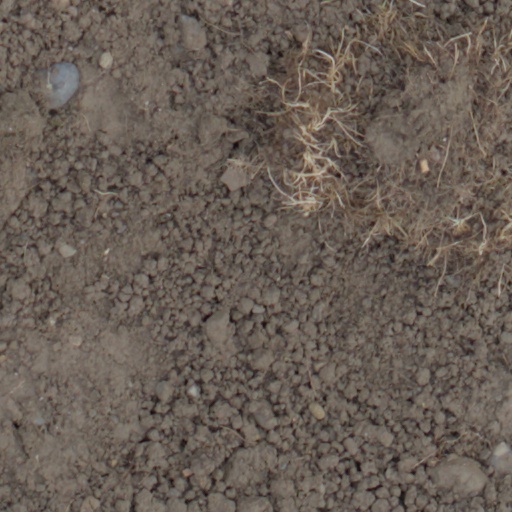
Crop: wheat